Citroën BX

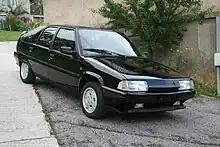
Citroën BX GTi (8v)

An uprated version of the BX GT, the BX19 GTi was fitted with a 1.9 L eight-valve fuel injected engine producing (this engine also fitted to the Peugeot 405 SRi, and being very similar to the engine also fitted to the 205 GTi, however the BX19 GTi and Peugeot 405 SRi used a different inlet manifold and cylinder head to the Peugeot 205 GTi), a spoiler and firmer suspension spheres/anti-roll bar than the standard model; it could reach 198 km/h. There was also a special export model, the BX16 GTi, using the XU5JA engine from the Peugeot 205 GTi 1.6. Top speed is .